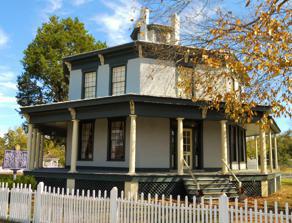
Building: Petty–Roberts–Beatty House
Country: United States of America
Year built: 1861
Historic house in Alabama, United States United States historic place Petty–Roberts–Beatty House U.S. National Register of Historic Places The Octagon House in 2011 Show map of Alabama Show map of the United States Location 103 N. Midway, Clayton, Alabama Coordinates 31°52′43″N 85°26′58″W / 31.87861°N 85.44944°W / 31.87861; -85.44944 Built 1861 Architect Petty, B.F. Architectural style Octagon house NRHP reference No. 74000400 Added to NRHP January 21, 1974 The Petty–Roberts–Beatty House , also known as the Octagon House , is an historic octagonal house in Clayton , Alabama , United States. The structure was one of only two antebellum octagonal houses built in Alabama and is the only one to survive. This unusual house was built by Benjamin Franklin Petty starting in 1859 and completed in 1861. Petty was a carriage and furniture merchant who was a native of New York and pioneer settler of Clayton. The house was patterned after a design made popular by Orson Squire Fowler 's book, A Home For All, or the Gravel Wall and Octagon Mode of Building which was published in 1854. In April 1865, the house was used as staff headquarters for Union Cavalry Commander General Benjamin H. Grierson .  Petty's heirs sold the property to Judge and Mrs. Bob T. Roberts in 1901. In 1981, under the administration of Mayor Edward C. Ventress, the property was purchased from the estate of Mary Roberts Beatty Armistead by the Town of Clayton which has overseen its renovation. The house was added to the National Register of Historic Places on January 21, 1974. See also National Register of Historic Places listings in Barbour County, Alabama References